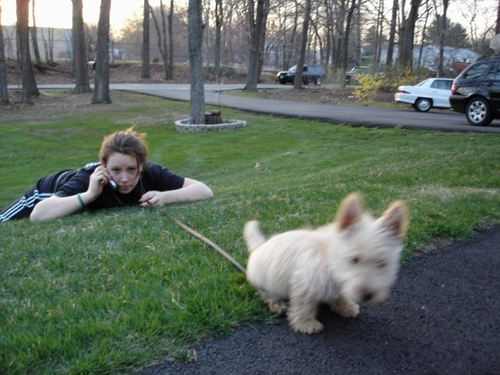
Animal: dog
Breed: scottish terrier